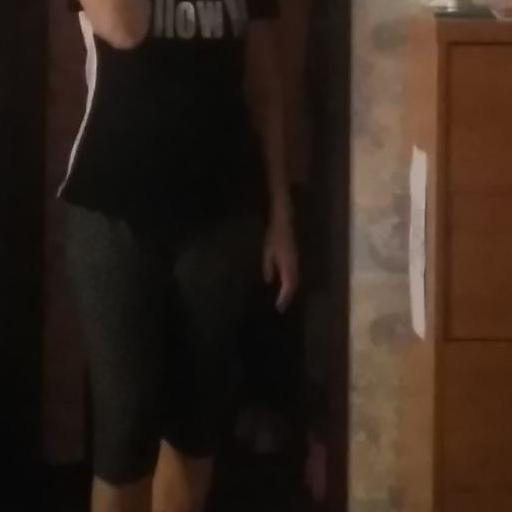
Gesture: no_gesture